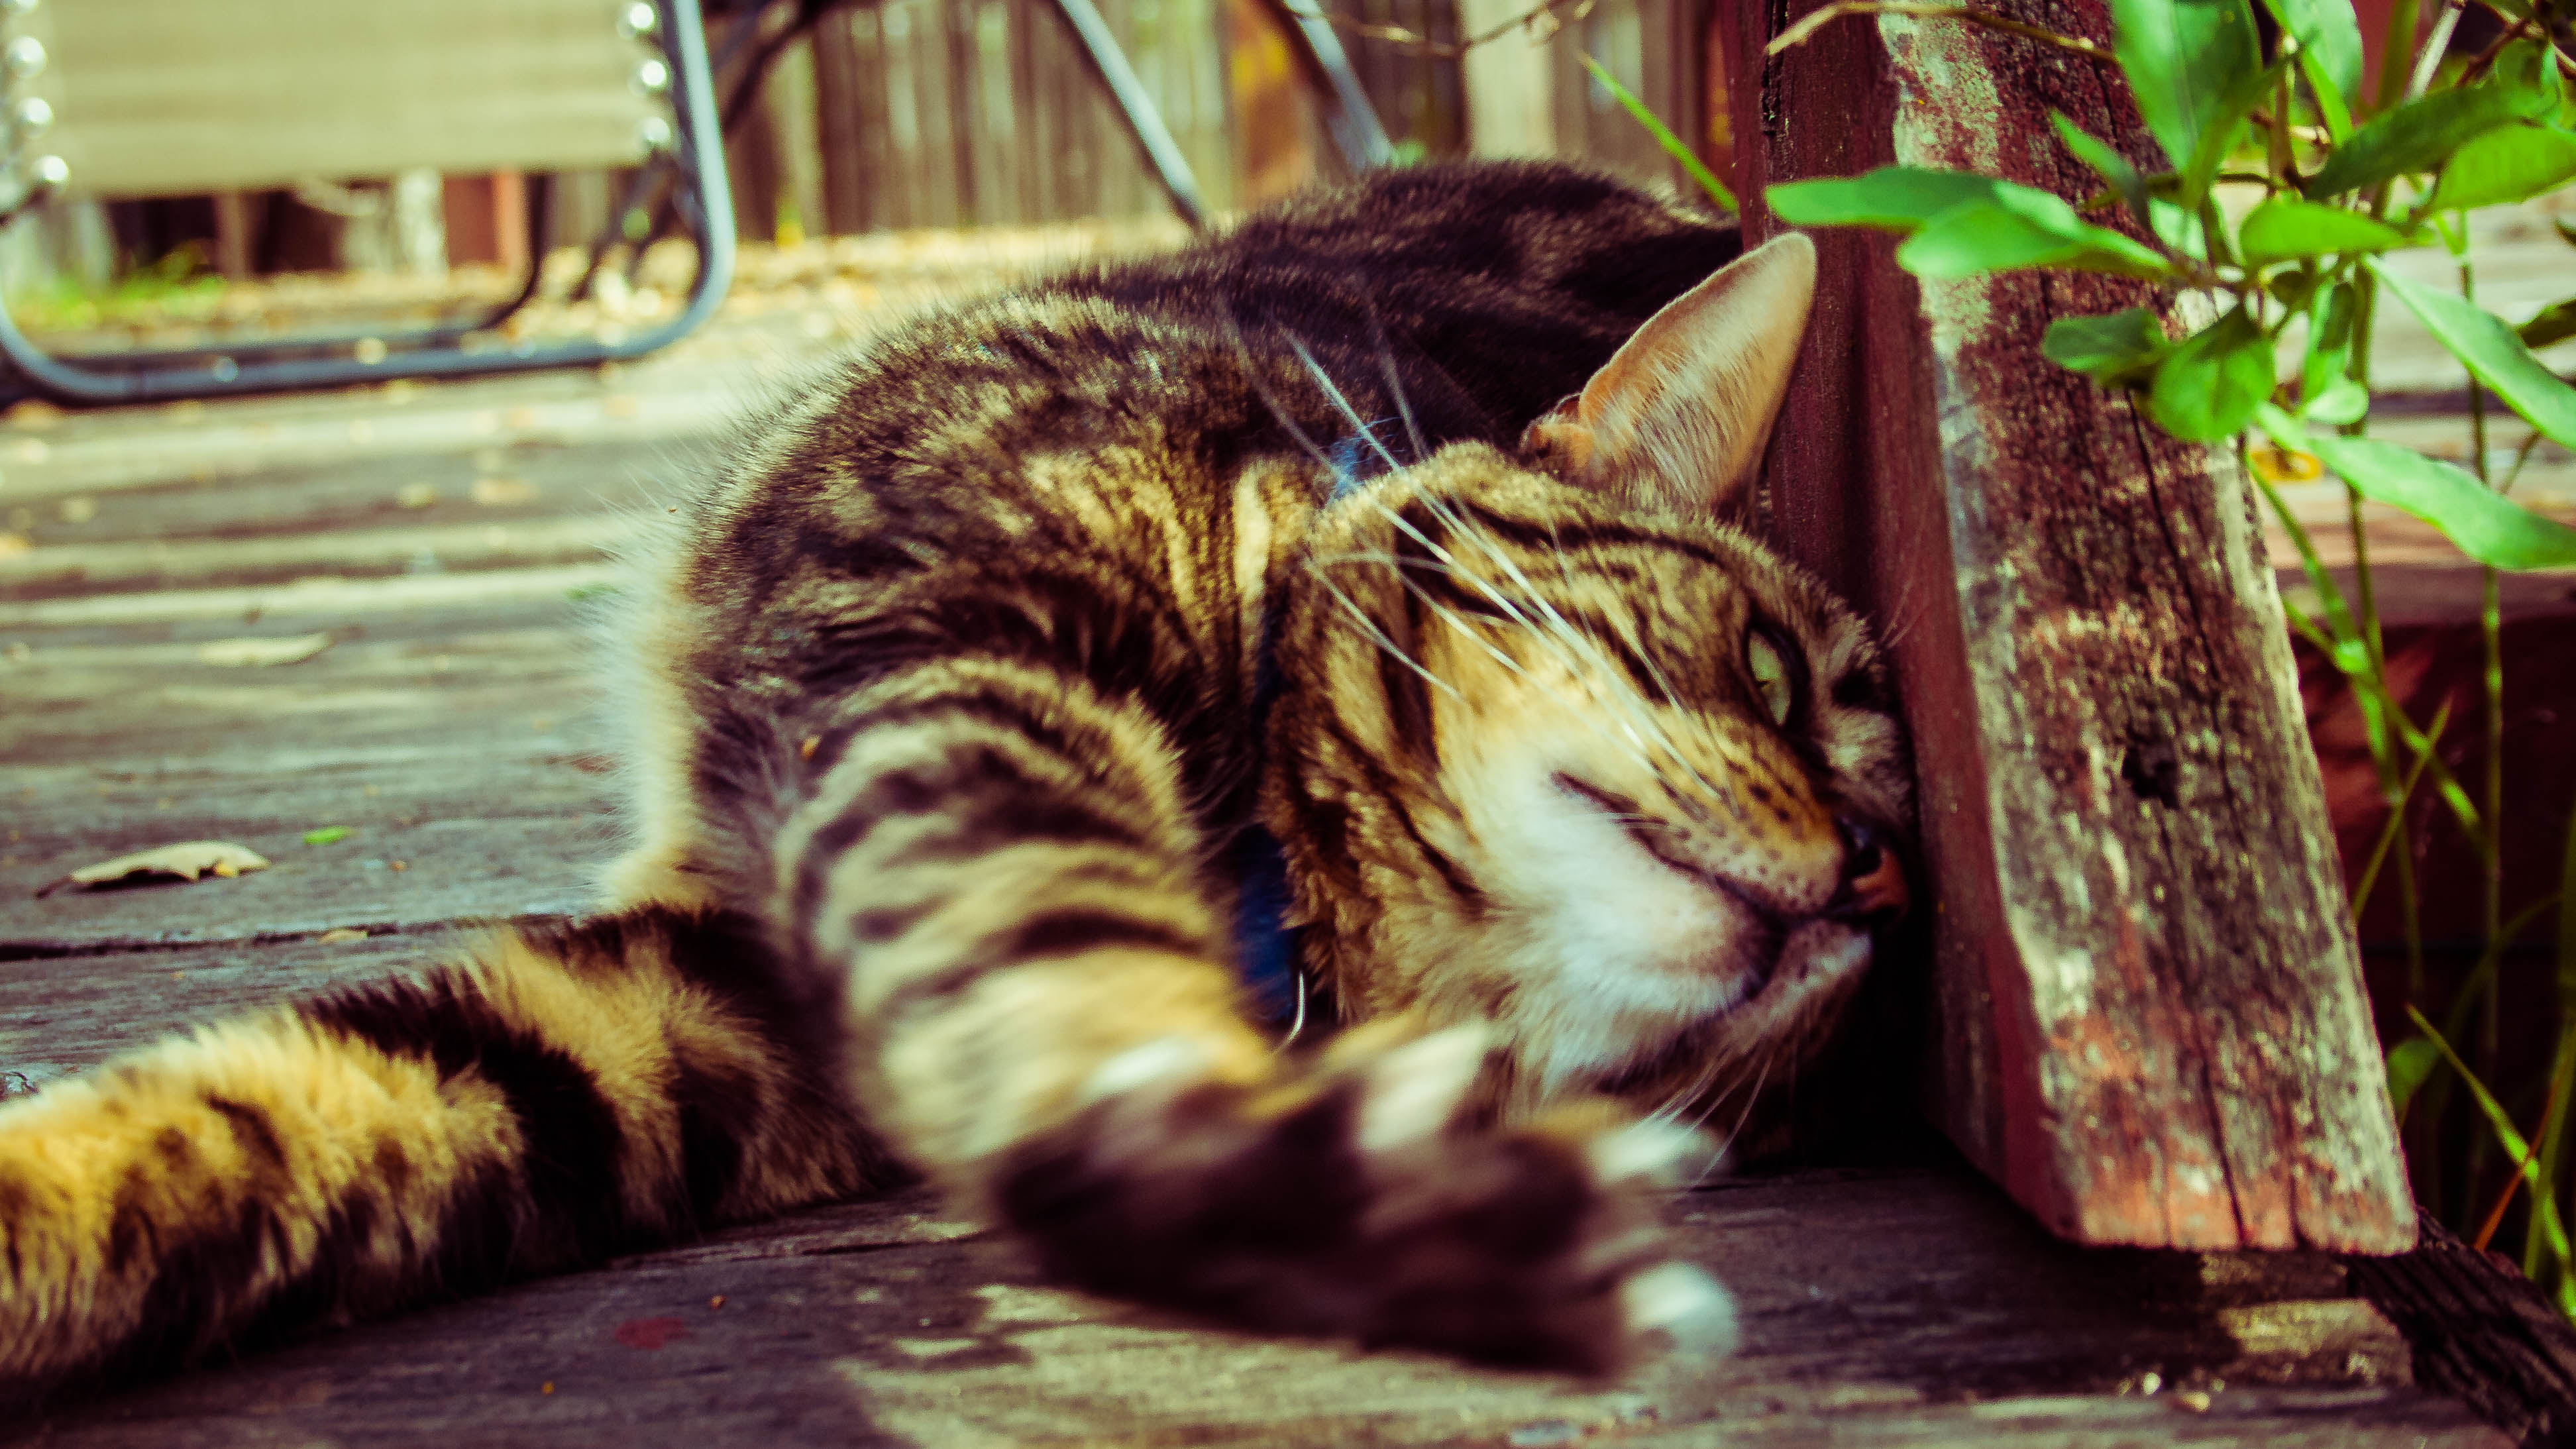
cat, mammal, fauna, whiskers, vertebrate, tabby cat, small to medium sized cats, cat like mammal